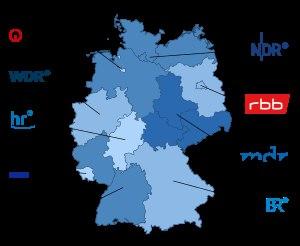
Das Erste est la première chaîne de télévision généraliste publique fédérale allemande appartenant au groupement public des radiodiffuseurs régionaux, ARD.